Canada Steamship Lines

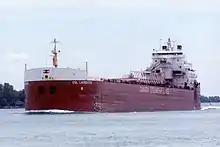
Canada Steamship Lines "CSL Laurentien", upbound through the St.Clair River

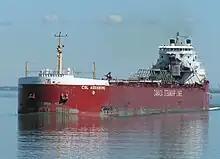
"CSL Assiniboine" in 2006.

By the mid-1980s, CSL's only remaining shipyard (Collingwood Shipbuilding) was undergoing financial difficulties and was closed on September 12, 1986, with the loss of 800 jobs. At the same time, CSL Group Inc.'s expansion outside of Canada was well underway. In November 1988, President and CEO Paul Martin was elected as a Member of Parliament and stepped aside from directing the day-to-day operations of the company.